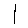
Label: 1